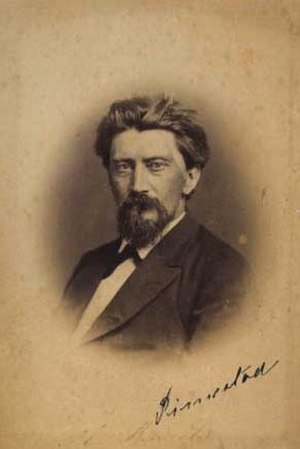
Christian Rimestad (politiker)
Christian Rimestad var en dansk højesteretsdommer og politiker, far til forfatteren af samme navn.